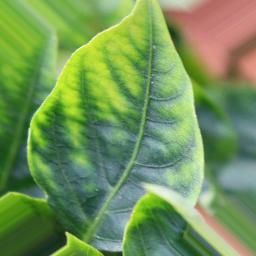
Label: mites_and_trips